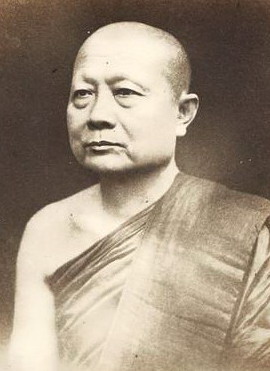
สมเด็จพระพุทธโฆษาจารย์ (เจริญ ญาณวโร)

|คำนำหน้านาม = ท่านเจ้าประคุณ
|ชื่อ = เจริญ
|ชื่อภาพ = ไฟล์:สมเด็จพระพุทธโฆษาจารย์ (เจริญ ญาณวโร).jpg|200px
|ฉายา = ญาณวโร
|ชื่อทั่วไป =
|สมณศักดิ์ = สมเด็จพระพุทธโฆษาจารย์
|วันเกิด = 9 กรกฎาคม พ.ศ. 2415
|วันบวชเณร =
|วันบวช = 11 มิถุนายน พ.ศ. 2435
|วันตาย =
|พรรษา = 59
|อายุ =
|วัด = วัดเทพศิรินทราวาสราชวรวิหาร
|จังหวัด = กรุงเทพมหานคร
|สังกัด = ธรรมยุติกนิกาย
|วุฒิ = บาเรียนเอก (เทียบเท่าเปรียญธรรม 7 ประโยค)
|ตำแหน่ง = สังฆนายก เจ้าอาวาสวัดเทพศิรินทราวาส ราชวรวิหาร
|รางวัล =
|ลิขิต =
สมเด็จพระพุทธโฆษาจารย์ นามเดิม เจริญ สุขบท ฉายา ญาณวโร เป็นสมเด็จพระราชาคณะฝ่ายธรรมยุติกนิกาย ได้ดำรงตำแหน่งสำคัญในการปกครองคณะสงฆ์ไทย เช่น สังฆนายก เจ้าคณะใหญ่หนเหนือ เจ้าอาวาสวัดเทพศิรินทราวาสราชวรวิหาร เป็นต้น
== ประวัติ ==
=== ชาติกำเนิด ===
สมเด็จพระพุทธโฆษาจารย์ มีนามเดิมว่า เจริญ เกิดเมื่อวันอังคารที่ 9 กรกฎาคม พ.ศ. 2415 ตรงกับวันขึ้น 4 ค่ำ เดือน 8 หลัง ปีวอก โยมบิดาชื่อทองสุข โยมมารดาชื่อย่าง นามสกุล สุขบท"เรื่องตั้งพระราชาคณะผู้ใหญ่ในกรุงรัตนโกสินทร์ เล่ม ๒", หน้า 128-130 ชาติภูมิอยู่ตำบลตลาดกลาง อำเภอเมืองชลบุรี|อำเภอบางปลาสร้อย จังหวัดชลบุรี เมื่ออายุได้ 8 ปี ได้ศึกษาในสำนักของพระชลโธปมคุณมุนี (พุฒ ปุณฺณโก) วัดเขาบางทราย อำเภอเมือง จังหวัดชลบุรี"เรื่องตั้งพระราชาคณะผู้ใหญ่ในกรุงรัตนโกสินทร์ เล่ม ๑" หน้า 233-235
=== อุปสมบท ===
เมื่ออายุได้ 12 ปี ได้บรรพชาเป็นสามเณรที่ศาลาในสวนของย่า โดยย่านิมนต์พระชลโธปมคุณมุนี (พุฒ ปุณฺณโก) มาเป็นพระอุปัชฌาย์ ท่านเล่าเรียนในสำนักเดิมต่อจนอายุได้ 14 ปี จึงย้ายมาศึกษาในสำนักของพระครูวินัยธร (ฉาย) ฐานานุกรมในพระวรวงศ์เธอ พระองค์เจ้าพระอรุณนิภาคุณากร จนอายุได้ 20 ปี จึงกลับไปอุปสมบทที่วัดเขาบางทรายในวันศุกร์ที่ 11 มิถุนายน พ.ศ. 2435 โดยพระชลโธปมคุณมุนี (พุฒ ปุณฺณโก) เป็นพระอุปัชฌาย์ ได้รับฉายาทางธรรมว่า ญาณวโร
=== การศึกษา ===
หลังอุปสมบทได้ย้ายมาอยู่วัดกันมาตุยารามเป็นเวลา 4 ปี เพราะใกล้สำนักของอาจารย์คือพระยาธรรมปรีชา (บุญ) แล้วย้ายไปศึกษากับพระสาสนโสภณ (อ่อน อหึสโก)|พระเทพกวี (อ่อน อหึสโก) วัดพิชยญาติการามวรวิหาร จนปีวอก พ.ศ. 2439 จึงสอบได้บาเรียนตรี (เทียบเท่าเปรียญธรรม 4 ประโยค)ราชกิจจานุเบกษา, จำนวนพระสงฆ์ที่ได้รับพระราชทานพัดเปรียญ ปเรียญ ๗ ประโยค, เล่ม 13, ตอน 27, 4 ตุลาคม ค.ศ. 1896, หน้า 292 แล้วย้ายมาอยู่วัดเทพศิรินทราวาสในปีระกา พ.ศ. 2440 เพื่อศึกษาพระวินัยปิฎกจากสมเด็จพระมหาสมณเจ้า กรมพระยาวชิรญาณวโรรส|พระเจ้าน้องยาเธอ กรมหมื่นวชิรญาณวโรรส และในปีเดียวกันนั้นก็สอบได้บาเรียนเอก (เทียบเท่าเปรียญธรรม 7 ประโยค)ราชกิจจานุเบกษา, จำนวนพระสงฆ์ ที่ได้รับพระราชทานพัดเปรียญ, เล่ม 14, ตอน 0 ฉบับพิเศษ, 29 กันยายน ค.ศ. 1897, หน้า 368
== ลำดับสมณศักดิ์ ==
* พ.ศ. 2441 เป็นพระราชาคณะที่ "พระอมราภิรักขิต"ราชกิจจานุเบกษา, ตั้งตำแหน่งพระสงฆ์, เล่ม 15, ตอน 34, 20 พฤศิกายน 2441, หน้า 353
* พ.ศ. 2445 เป็นพระราชาคณะผู้ใหญ่ที่ "พระราชมุนี ตรีปิฎกาลังการ"ราชกิจจานุเบกษา, พระบรมราชโองการ ประกาศตั้งตำแหน่งพระสงฆ์, เล่ม 19, ตอน 8, 25 พฤษภาคม 2445, หน้า 127
* พ.ศ. 2449 เป็นพระราชาคณะชั้นเทพที่ "พระเทพกระวี ศรีวิสุทธินายก ตรีปิฎกปรีชา มหาคณฤศร บวรสังฆารามคามวาสี"ราชกิจจานุเบกษา, พระบรมราชโองการ ประกาศตั้งพระองค์เจ้าพระสถาพรพิริยพรต และเลื่อนตำแหน่งสมณศักดิ์, เล่ม 23, ตอน 0 ง, 6 พฤษภาคม 2449, หน้า 120
* พ.ศ. 2453 เป็นพระราชาคณะชั้นธรรมที่ "พระธรรมไตรโลกาจารย์ ปรีชาญาณดิลก ตรีปิฎกคุณาลงกรณ์ ยติคณิศร บวรสังฆารามคามวาสี"ราชกิจจานุเบกษา, พระบรมราชโองการ ประกาศ สถาปนาสมเด็จพระราชาคณะและพระราชาคณะ, เล่ม 29, ตอน 0 ง, 29 มกราคม 2453, หน้า 2,637
* พ.ศ. 2464 เป็นพระราชาคณะเจ้าคณะรองคณะธรรมยุติกนิกายที่ "พระสาสนโสภณ วิมลญาณอดุลย์ ตรีปิฎกคุณูประสาธวิภูสิต ธรรมยุตติกคณิศร บวรสังฆาราม คามวาสีสังฆนายก"ราชกิจจานุเบกษา, พระบรมราชโองการ ประกาศ สถาปนาสมเด็จพระราชาคณะและพระราชาคณะ, เล่ม 38, ตอน 0 ง, 2 ตุลาคม 2464, หน้า 1828-1830
* พ.ศ. 2471 เป็นสมเด็จพระราชาคณะเจ้าคณะใหญ่หนเหนือที่ "สมเด็จพระพุทธโฆษาจารย์ ญาณอดุล สุนทรนายก ตรีปิฎกวิทยาคุณ วิบุลคัมภีรญาณสุนทร มหาอุตดรคณิสสร บวรสังฆาราม คามวาสี อรัณยวาสี"ราชกิจจานุเบกษา, พระบรมราชโองการ ประกาศ สถาปนาสมณศักดิ์, เล่ม 45, ตอน 0 ก, 11 พฤศจิกายน 2471, หน้า 175-7
== ตำแหน่ง ==
* 25 มกราคม พ.ศ. 2441 ได้รับโปรดเกล้าฯ ให้ดำรงตำแหน่งเจ้าอาวาสวัดเทพศิรินราวาส แทนหม่อมเจ้าพร้อม ลดาวัลย์|หม่อมเจ้าพระศรีสุคตคัตยานุวัตรที่ทรงลาออก ยุคที่ 5 สมเด็จพระพุทธโฆษาจารย์ (เจริญ ญาณวรเถร) เป็นเจ้าอาวาส, สมาคมนักเรียนเก่าเทพศิรินทร์ ในพระบรมราชูปถัมภ์
* 19 กรกฎาคม พ.ศ. 2445 ได้รับแต่งตั้งเป็นเจ้าคณะมณฑลปราจิณบุรีราชกิจจานุเบกษา, พระราชทานสัญญาบัตร์เจ้าคณะมณฑล, เล่ม 19, ตอน 17, 27 กรกฎาคม 2445, หน้า 334
* 20 กุมภาพันธ์ พ.ศ. 2467 ได้รับแต่งตั้งเป็นเจ้าคณะมณฑลปราจิณและมณฑลจันทบุรีราชกิจจานุเบกษา, ประกาศกรมธรรมการ เรื่องตั้งเจ้าคณะมณฑล, เล่ม 41, ตอน 0 ง, 8 มีนาคม 2467, หน้า 4,247
* 22 กุมภาพันธ์ พ.ศ. 2469 ได้รับแต่งตั้งเป็นกรรมการในราชบัณฑิตยสภาราชกิจจานุเบกษา, พระบรมราชโองการ ประกาศตั้งกรรมการราชบัณฑิตยสภาเพิ่มเติม, เล่ม 43, ตอน 0 ก, 6 มีนาคม 2469, หน้า 709
* 25 มกราคม พ.ศ. 2476 ได้รับแต่งตั้งเป็นประธานกรรมการมหาเถรสมาคมราชกิจจานุเบกษา, ประกาศกระทรวงธรรมการ เรื่องตั้งประธานกรรมการมหาเถรสมาคม, เล่ม 50, ตอน 0 ง, 4 กุมภาพันธ์ 2476, หน้า 3095
* พ.ศ. 2486 ได้รับแต่งตั้งเป็นประธานสังฆสภา
* 1 มิถุนายน พ.ศ. 2489 ได้รับแต่งตั้งเป็นสังฆนายก
* 30 พฤษภาคม พ.ศ. 2493 ได้รับแต่งตั้งเป็นสังฆนายก สมัยที่ 2ราชกิจจานุเบกษา, ประกาศตั้งสังฆนายก, เล่ม 67, ตอน 38, 11 กรกฎาคม 2493, หน้า 2955-6
== มรณภาพ ==
สมเด็จพระพุทธโฆษาจารย์ (เจริญ ญาณวโร) อาพาธด้วยโรคเนื้องอกที่ตับ ถึงแก่มรณภาพเมื่อวันศุกร์ที่ 8 มิถุนายน พ.ศ. 2494 เวลา 10.00 น. สิริอายุ 80 ปี พรรษา 59 ได้รับพระราชทานเพลิงศพในวันที่ 2 มีนาคม พ.ศ. 2495 ณ สุสานหลวง วัดเทพศิรินทราวาสราชวรวิหาร
== ศิษย์ที่มีชื่อเสียง ==
* พระพระยานรรัตนราชมานิต (ตรึก จินตยานนท์)
* พระสาสนโสภณ (เอื้อน ชินทตฺโต)
* พระสาสนโสภณ (ใย ภทฺทิโย)
* สมเด็จพระวันรัต (นิรันตร์ นิรนฺตโร)
* สมเด็จพระญาณวโรดม (ประยูร สนฺตงฺกุโร)
* พระธรรมโกศาจารย์ (เงื่อม อินฺทปญฺโญ)
* พระครูวิบูลธรรมกิจ (บัวเกตุ ปทุมสิโร)|พระราชวัชรปัทมคุณ (บัวเกตุ ปทุมสิโร)
* สุรชัย คัมภีรญาณนนท์
* สุชีพ ปุญญานุภาพ
== อ้างอิง ==
; เชิงอรรถ
; บรรณานุกรม
*
*
หมวดหมู่:สมเด็จพระพุทธโฆษาจารย์|จริญ ญาณวโร
หมวดหมู่:พระสาสนโสภณ|จริญ
หมวดหมู่:พระธรรมไตรโลกาจารย์|จริญ
หมวดหมู่:เปรียญธรรม 7 ประโยค
หมวดหมู่:ประธานสังฆสภา
หมวดหมู่:สังฆนายก
หมวดหมู่:เจ้าคณะใหญ่หนเหนือ
หมวดหมู่:เจ้าคณะมณฑล
หมวดหมู่:เจ้าอาวาสวัดเทพศิรินทราวาสราชวรวิหาร
หมวดหมู่:กรรมการมหาเถรสมาคม
หมวดหมู่:บุคคลจากอำเภอเมืองชลบุรี
หมวดหมู่:เสียชีวิตจากมะเร็งตับ
หมวดหมู่:ภิกษุจากจังหวัดชลบุรี